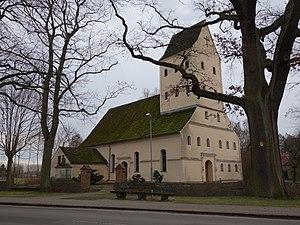
Vue du nord-ouest de l'église de Walsleben, arrondissement Prignitz-de-l'Est-Ruppin, état fédéral de Brandebourg, Allemagne Object location52°